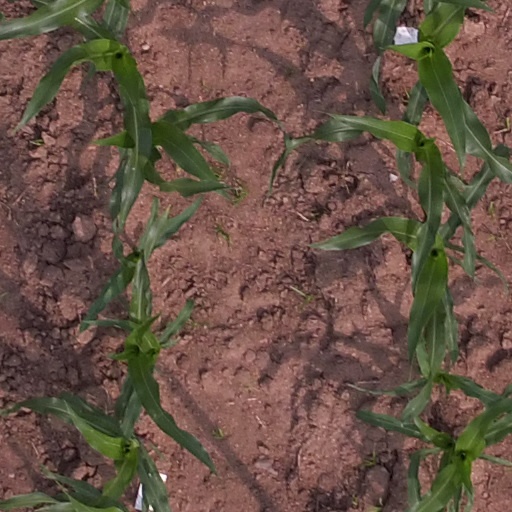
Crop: maize; corn